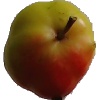
Label: Apple Red Yellow 2